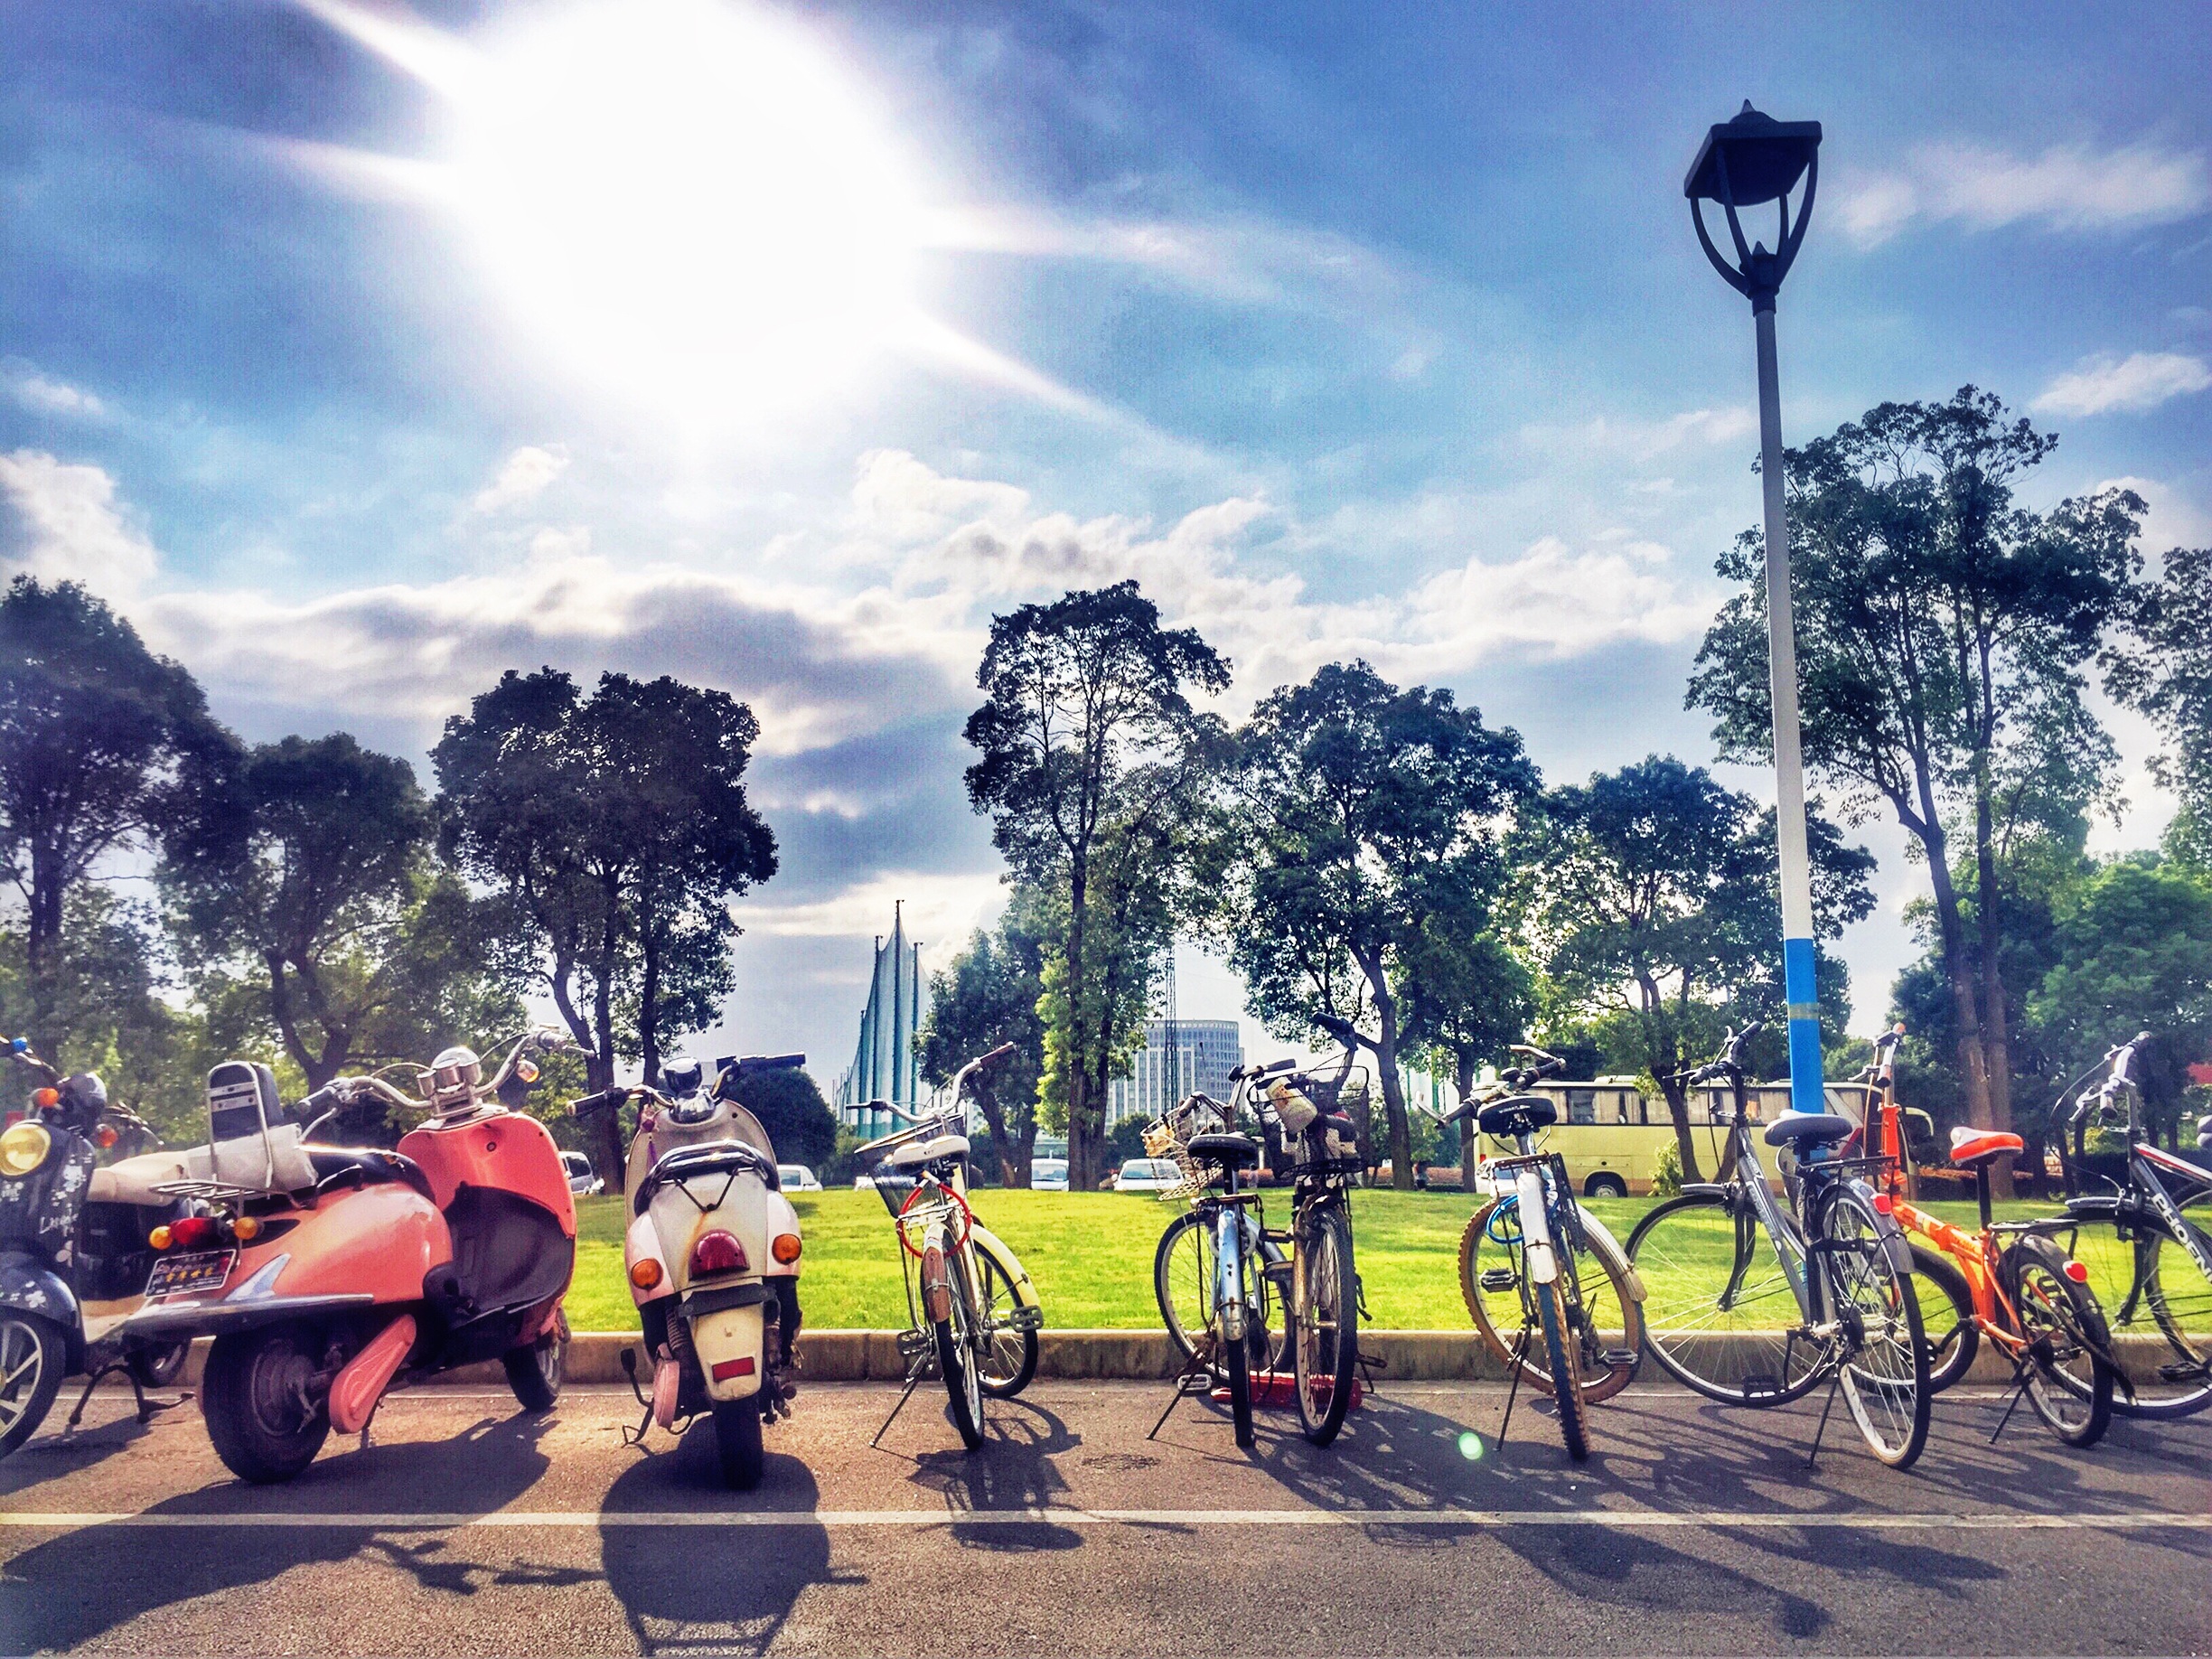
bicycle, vehicle, sports equipment, mountain bike, cycling